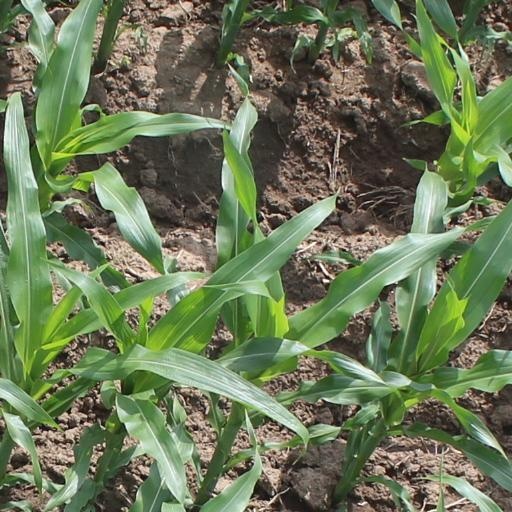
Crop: maize; corn